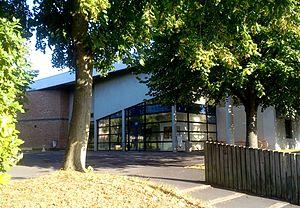
Le bâtiment de l'ANRT Lille sur le campus Pont de Bois de l'université Lille III à Villeneuve d'Ascq.
L'Atelier national de reproduction des thèses est un service public chargé de différentes opérations de numérisation et de diffusion des thèses en France. Chargé jusqu'en 2017 de la diffusion au niveau national des microfiches de thèses et rattaché au Ministre chargé de l'Enseignement supérieur, l'atelier est devenu en 2018 un service de l'Université de Lille.